Kemalism

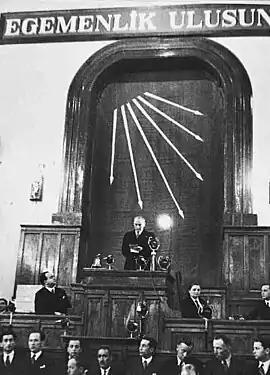
Atatürk's Six Main Principles symbolized by the Six Arrows

Kemalism (also archaically "Kamâlizm") or Atatürkism is a political ideology based on the ideas of Mustafa Kemal Atatürk, the founder and first president of the Republic of Türkiye. Its symbol is the Six Arrows.